Professional Disc

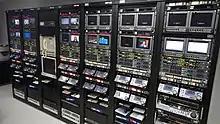
19-inch racks of Professional Disc decks at Fuji TV

The PFD format is used as the recording medium in Sony's XDCAM professional video devices, both for standard definition and high definition applications.